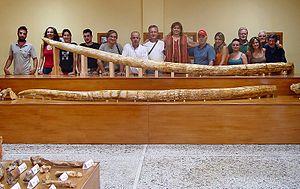
Zygolophodon tapiroides est une espèce éteinte de proboscidiens de la famille des Mammutidae qui a vécu en Europe durant le Pliocène, il y a à peu près 3 millions d’années.
Zygolophodon est un genre éteint de proboscidiens de la famille des mammutidés d'Afrique, d'Asie, d'Amérique du Nord et d'Europe, qui a vécu pendant le Miocène et le Pliocène. On pense qu'il a évolué en Tetralophodon.